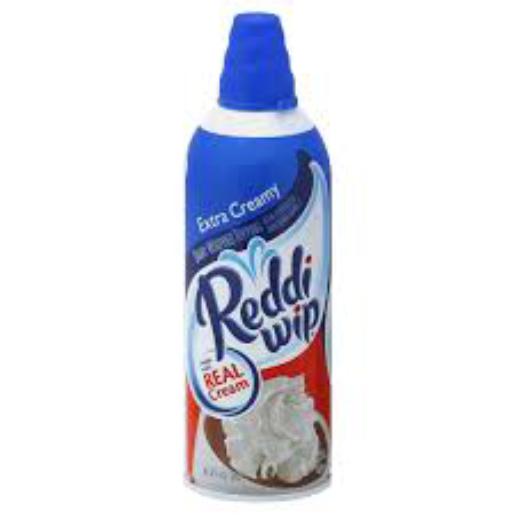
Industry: Food